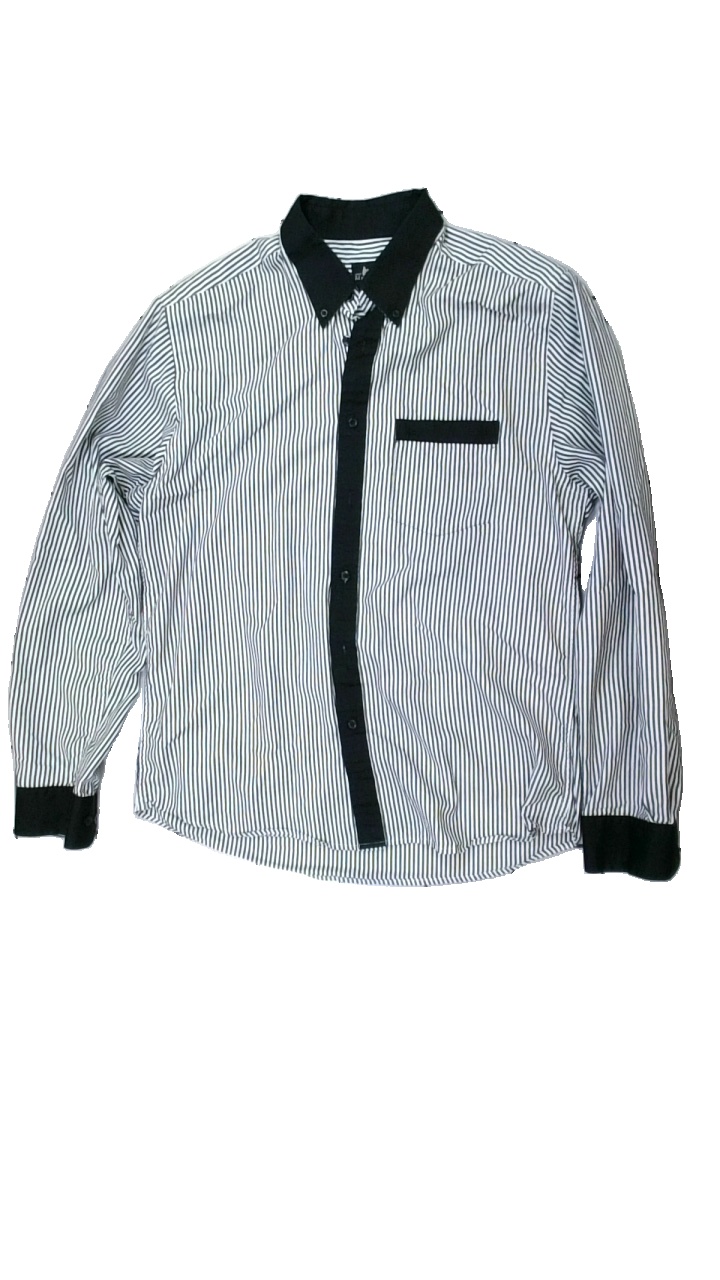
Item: Shirt (Men)
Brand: Saint Martin
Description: randig skjorta
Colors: White, Black
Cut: Regular
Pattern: Striped
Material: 74% cotton 26% polyester
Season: All
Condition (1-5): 5
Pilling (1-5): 5
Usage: Reuse
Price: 50-100